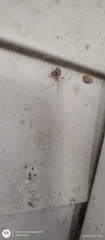
Species: Parasteatoda_tepidariorum